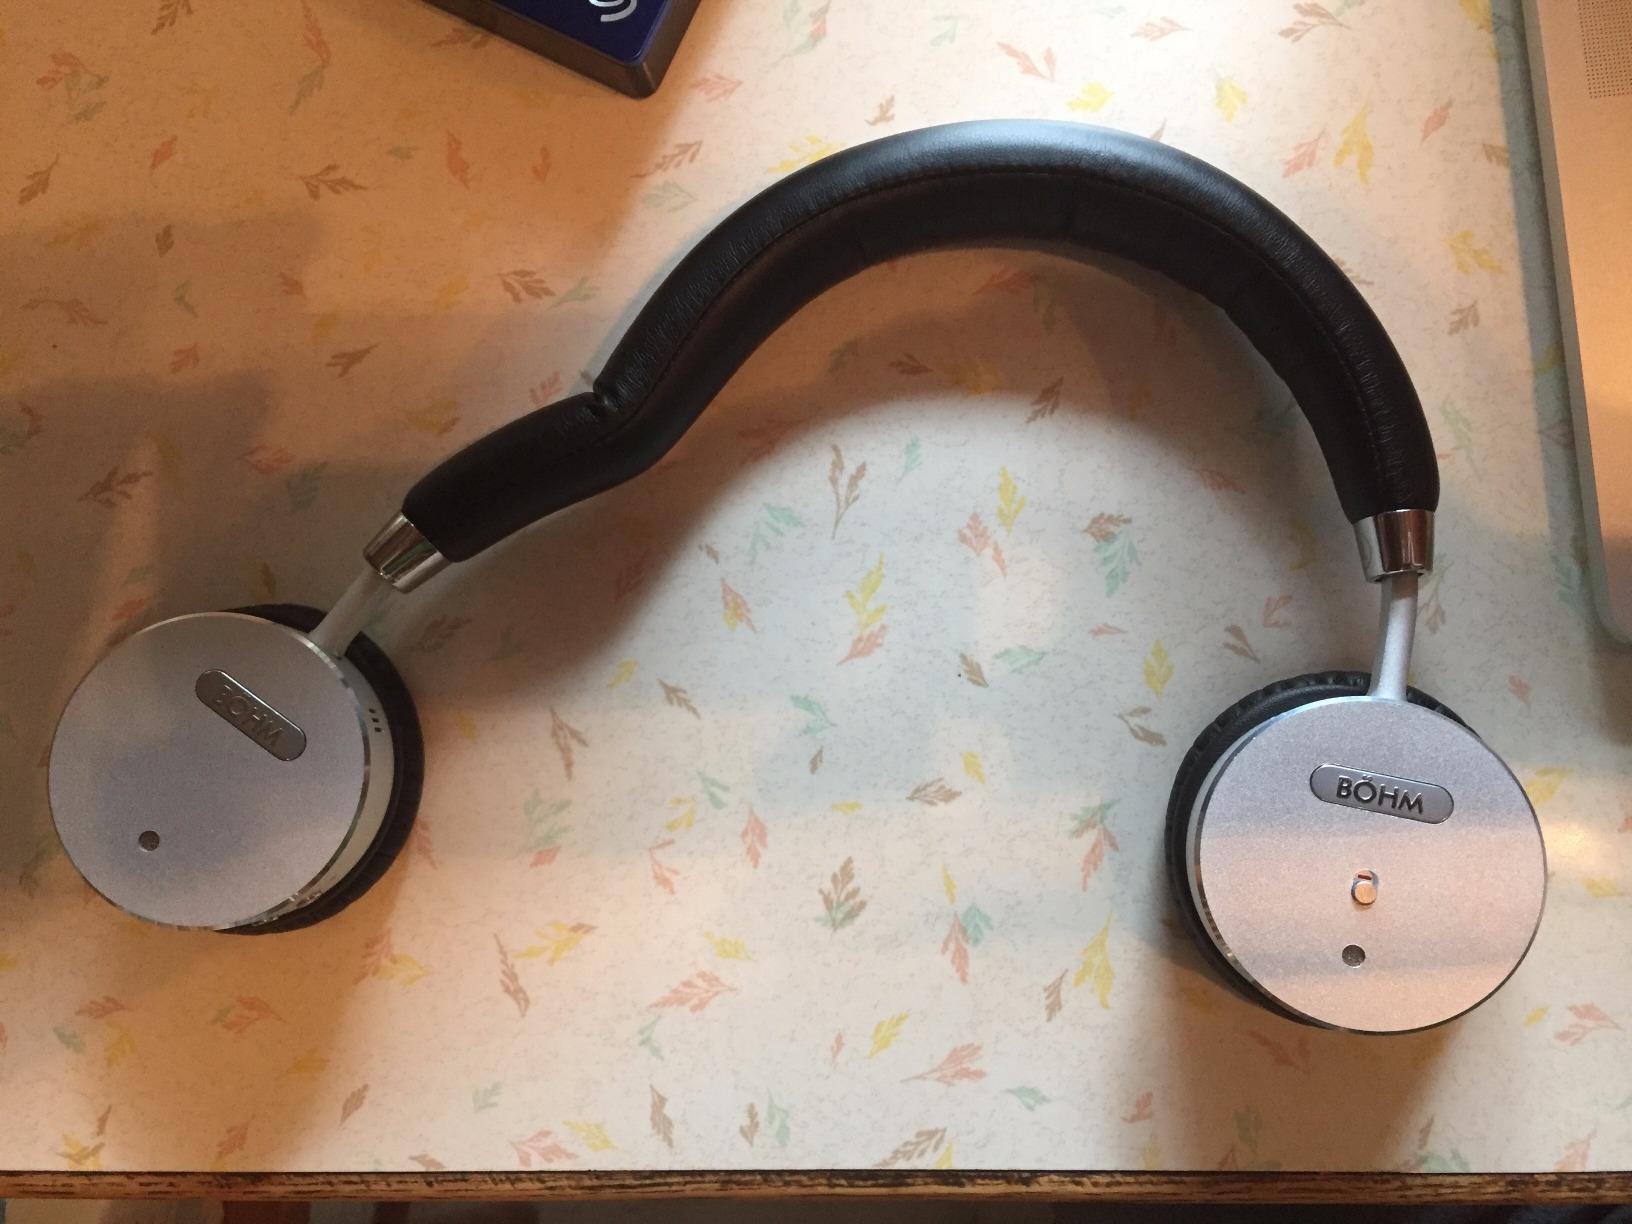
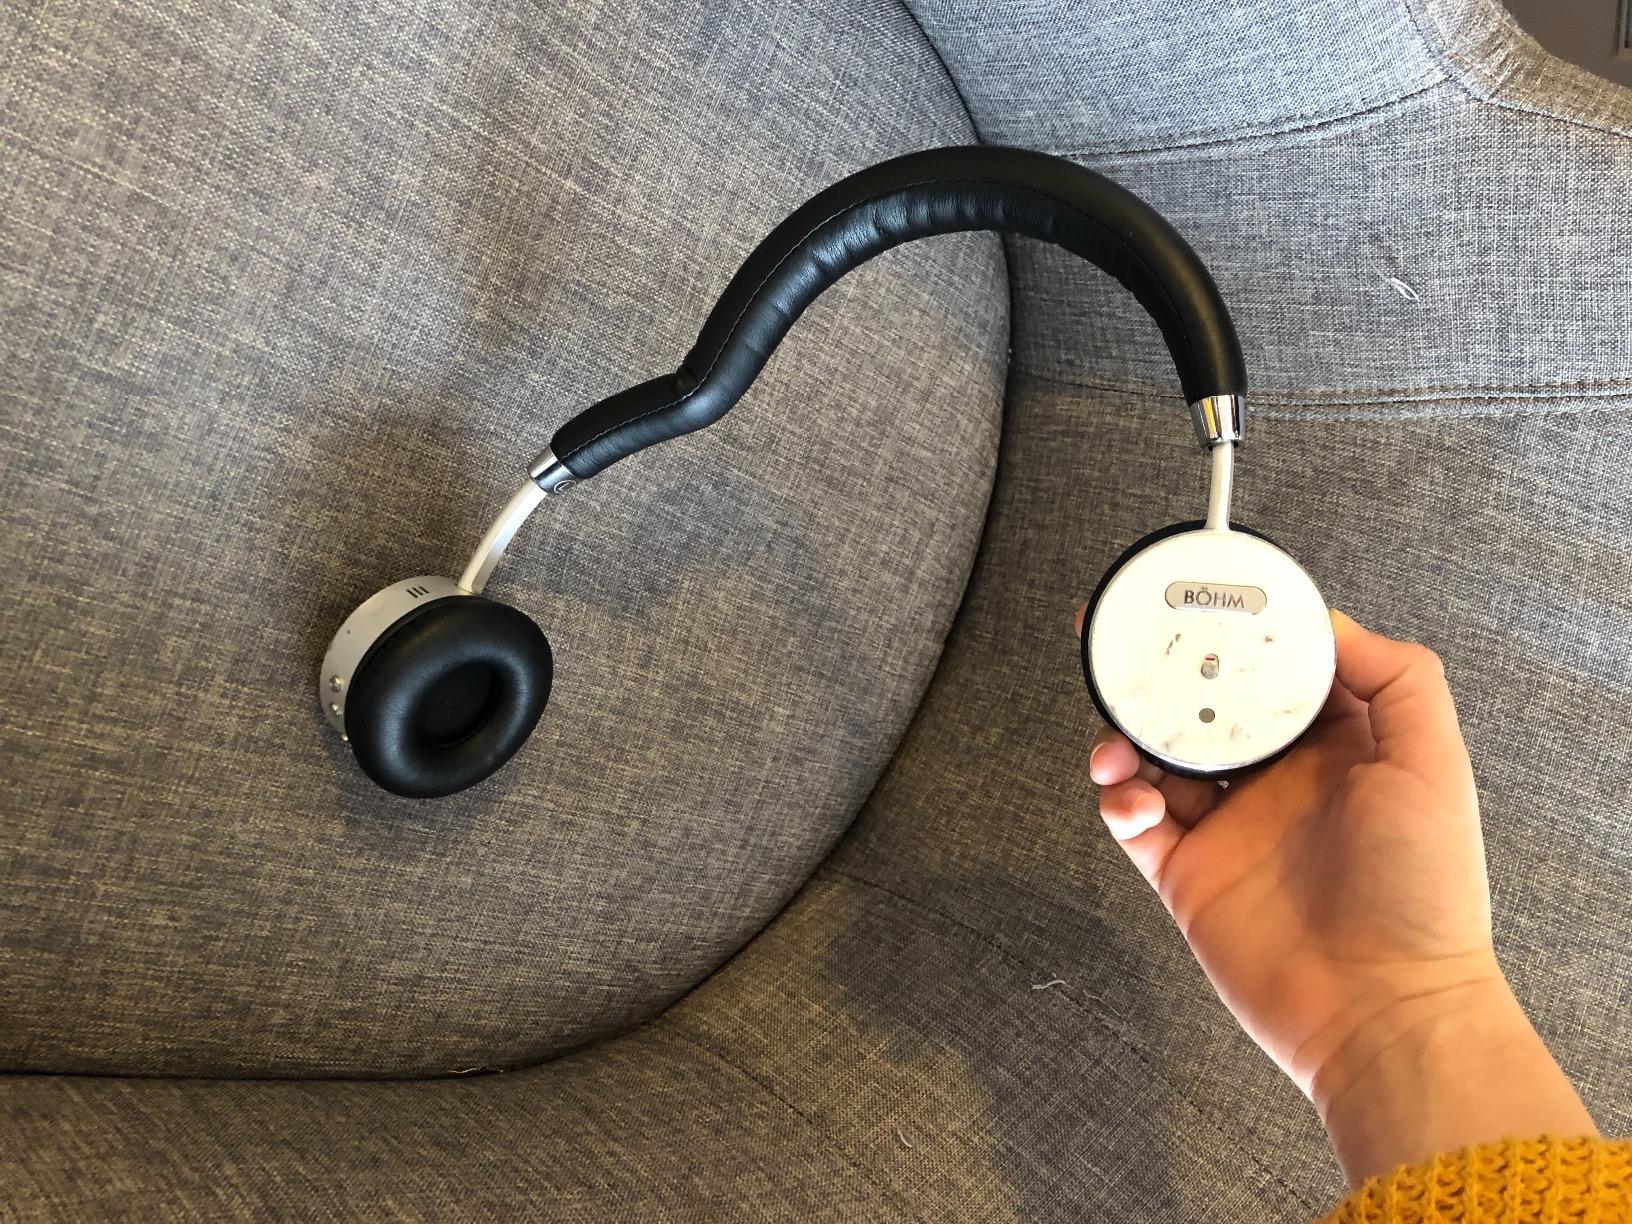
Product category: headphones
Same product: yes